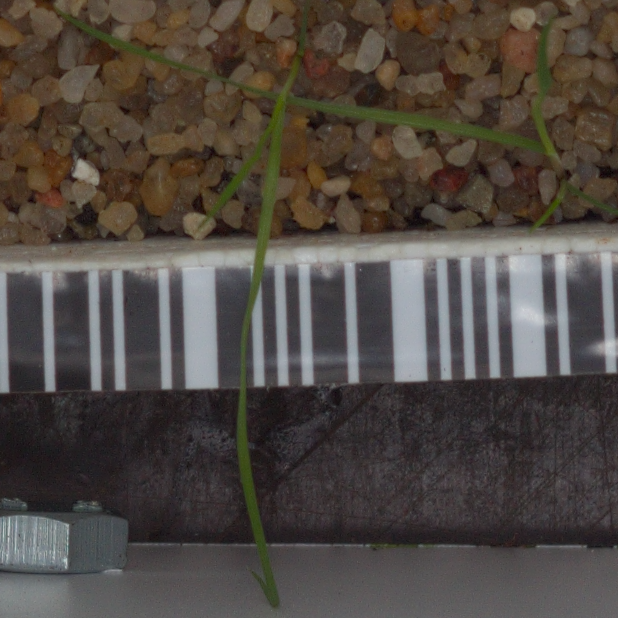
Label: loose_silkybent